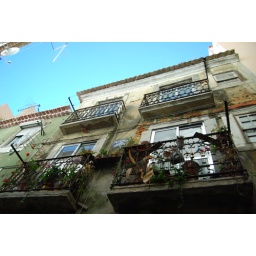
House under the blue sky